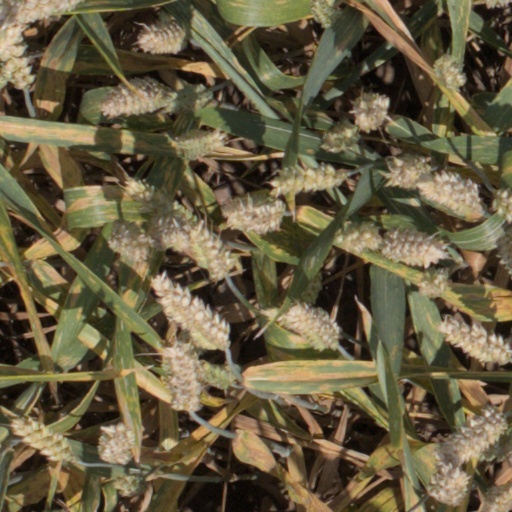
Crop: wheat